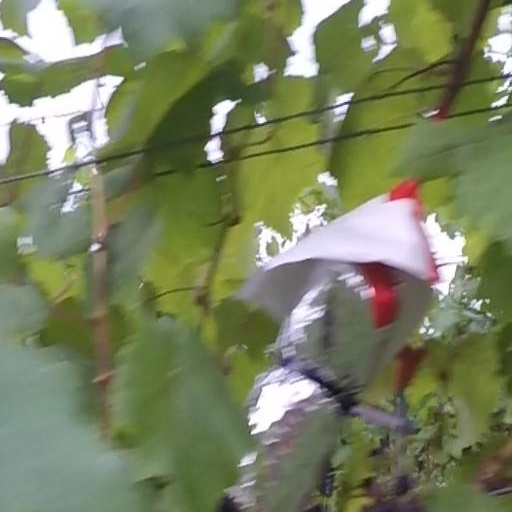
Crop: grape